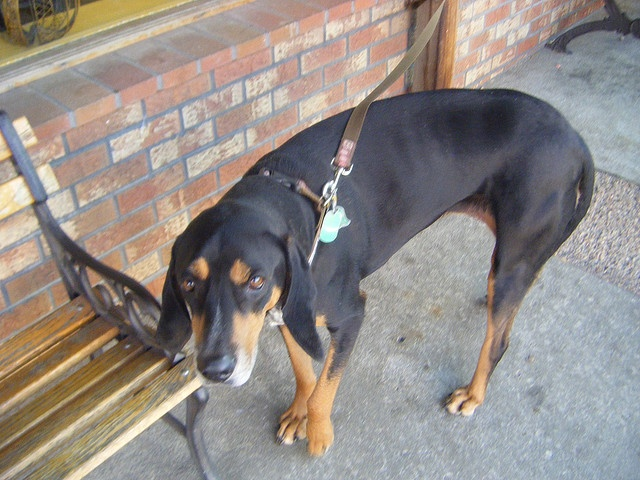
A dog looking sad, standing next to a park bench.
a dog that is tied to a leash next to a park bench
A dog with a collar and leash stands near a bench.
A dog is standing with a leash by a bench.
A large black and tan don on a leash next to a bench.